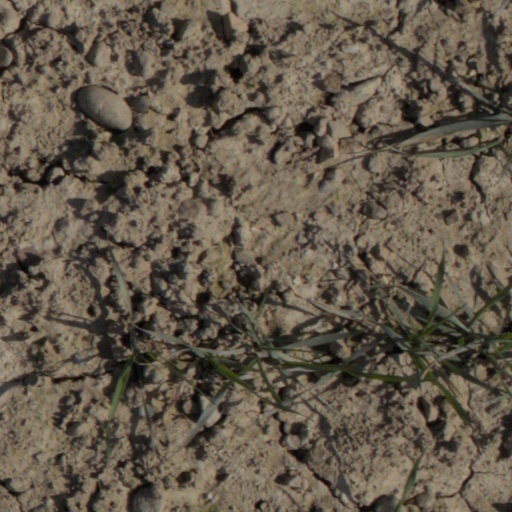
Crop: wheat